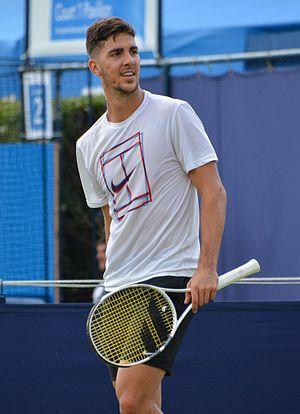
Thanasi Kokkinakis, né le 10 avril 1996 à Seacombe Heights, est un joueur de tennis australien, professionnel depuis 2013.